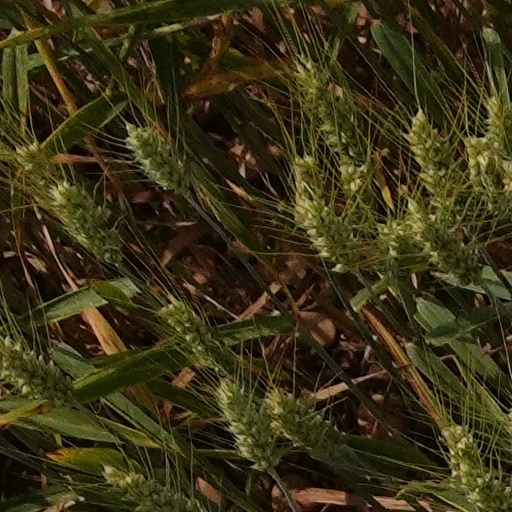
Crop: wheat